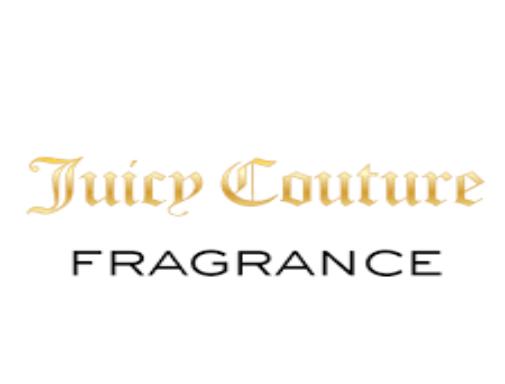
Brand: JUICY COUTURE
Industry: Necessities